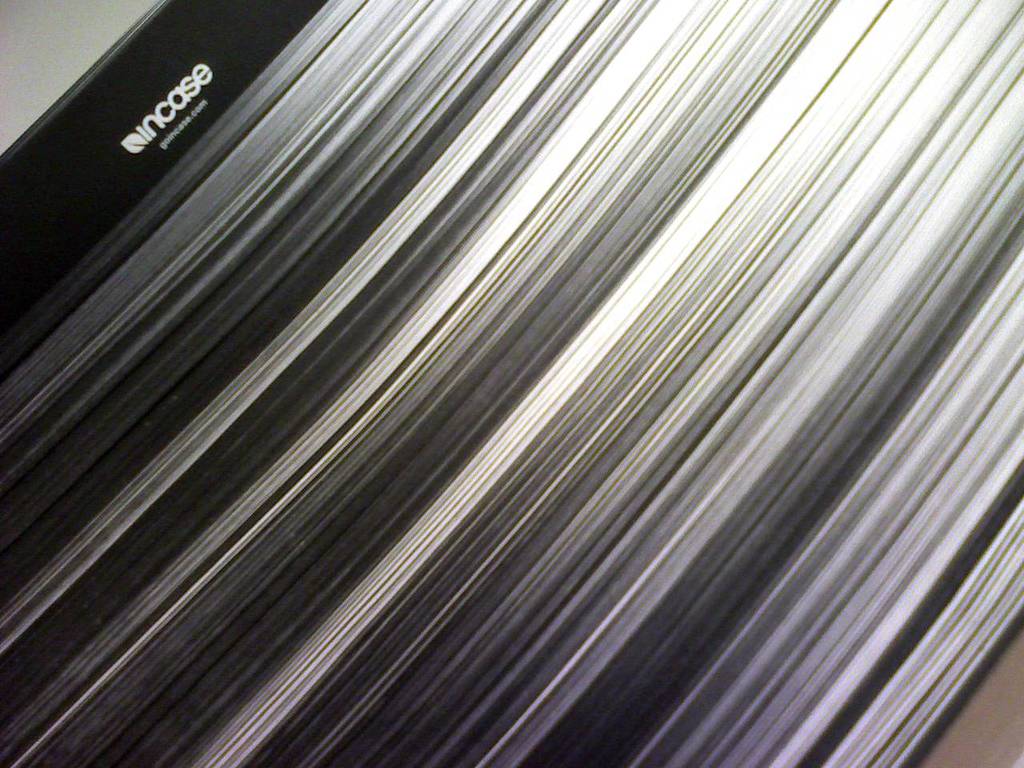
Label: others